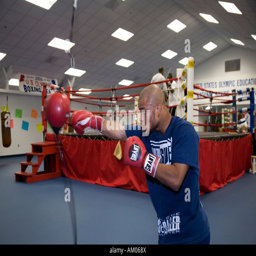
boxers train for broadcast genre